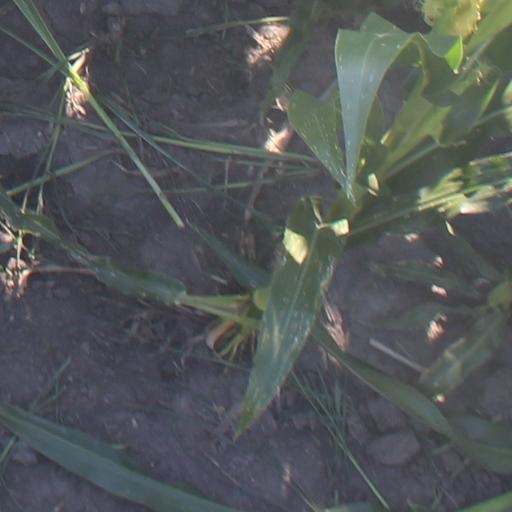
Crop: maize; corn